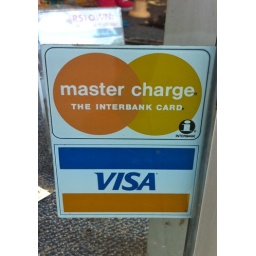
Old "Mastercharge" sign in a store window